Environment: real
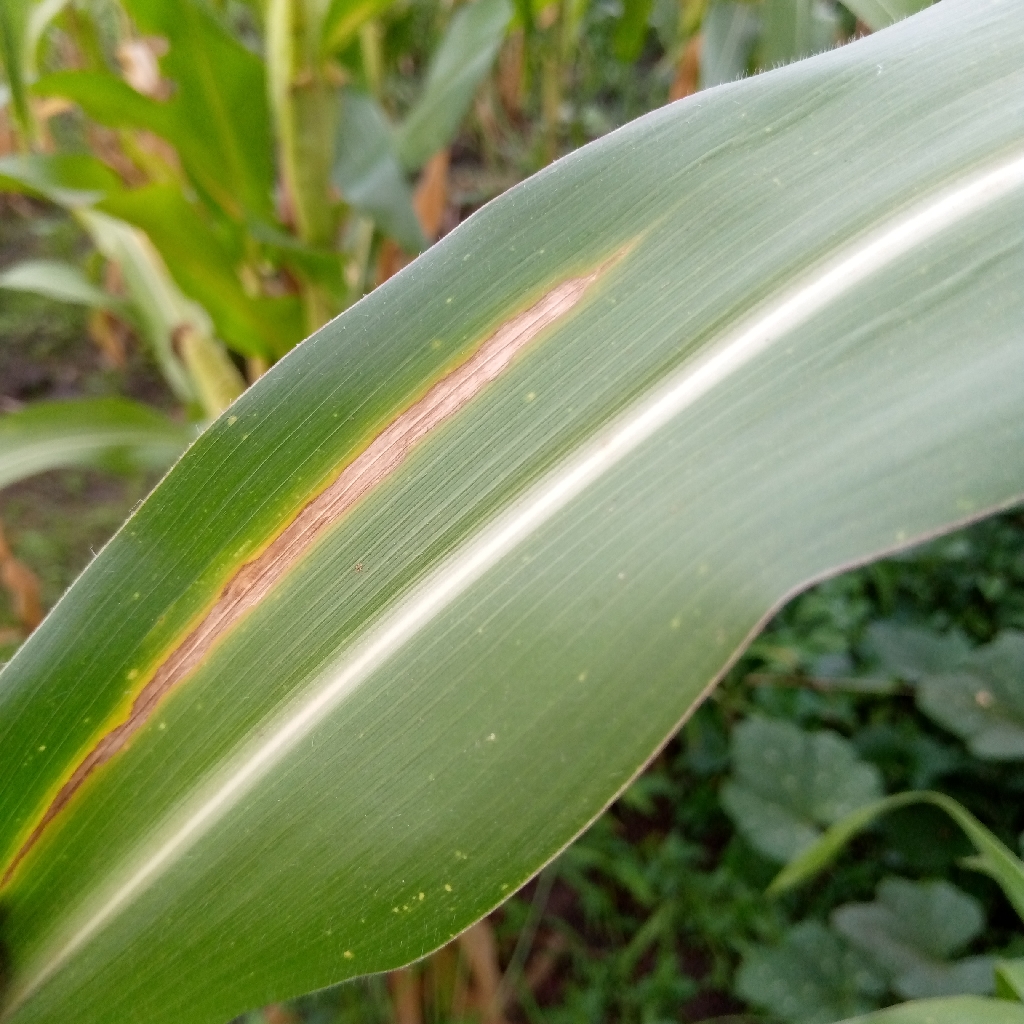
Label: northern_corn_leaf_blight